The Secret Carrier

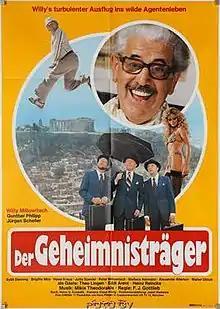

The Secret Carrier (German: Der Geheimnisträger) is a 1975 West German comedy film directed by Franz Josef Gottlieb and starring Willy Millowitsch, Brigitte Mira and Sybil Danning.